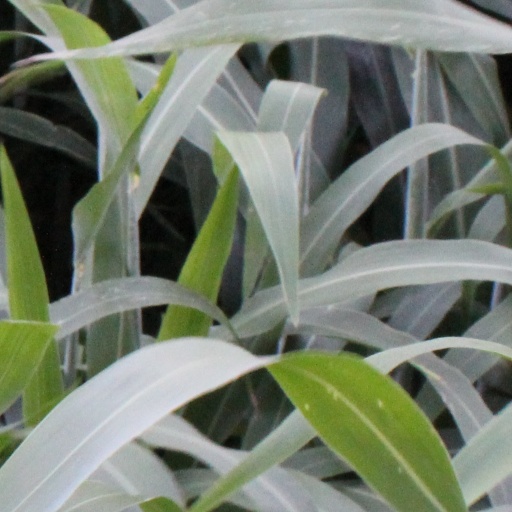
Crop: sorghum